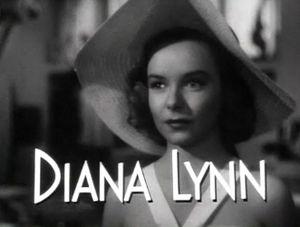
Diana Lynn était une actrice américaine.